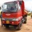
Label: truck